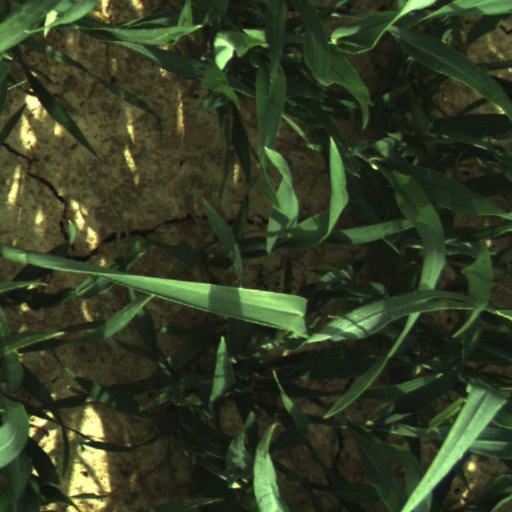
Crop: wheat